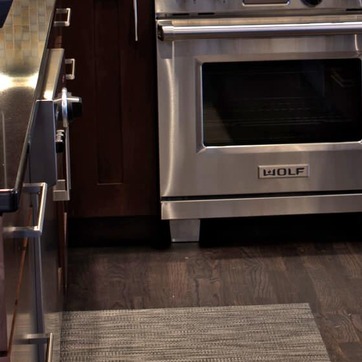
Material: metal